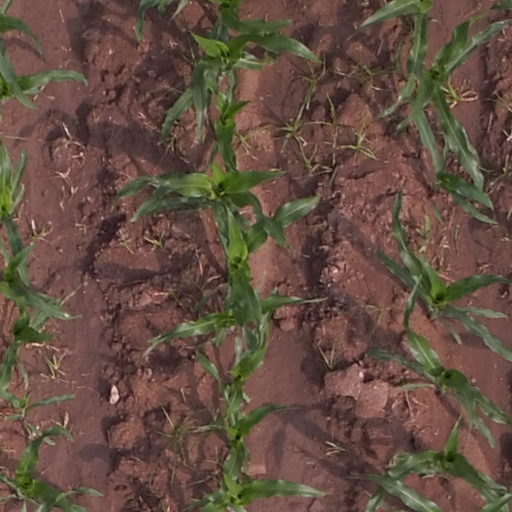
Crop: maize; corn